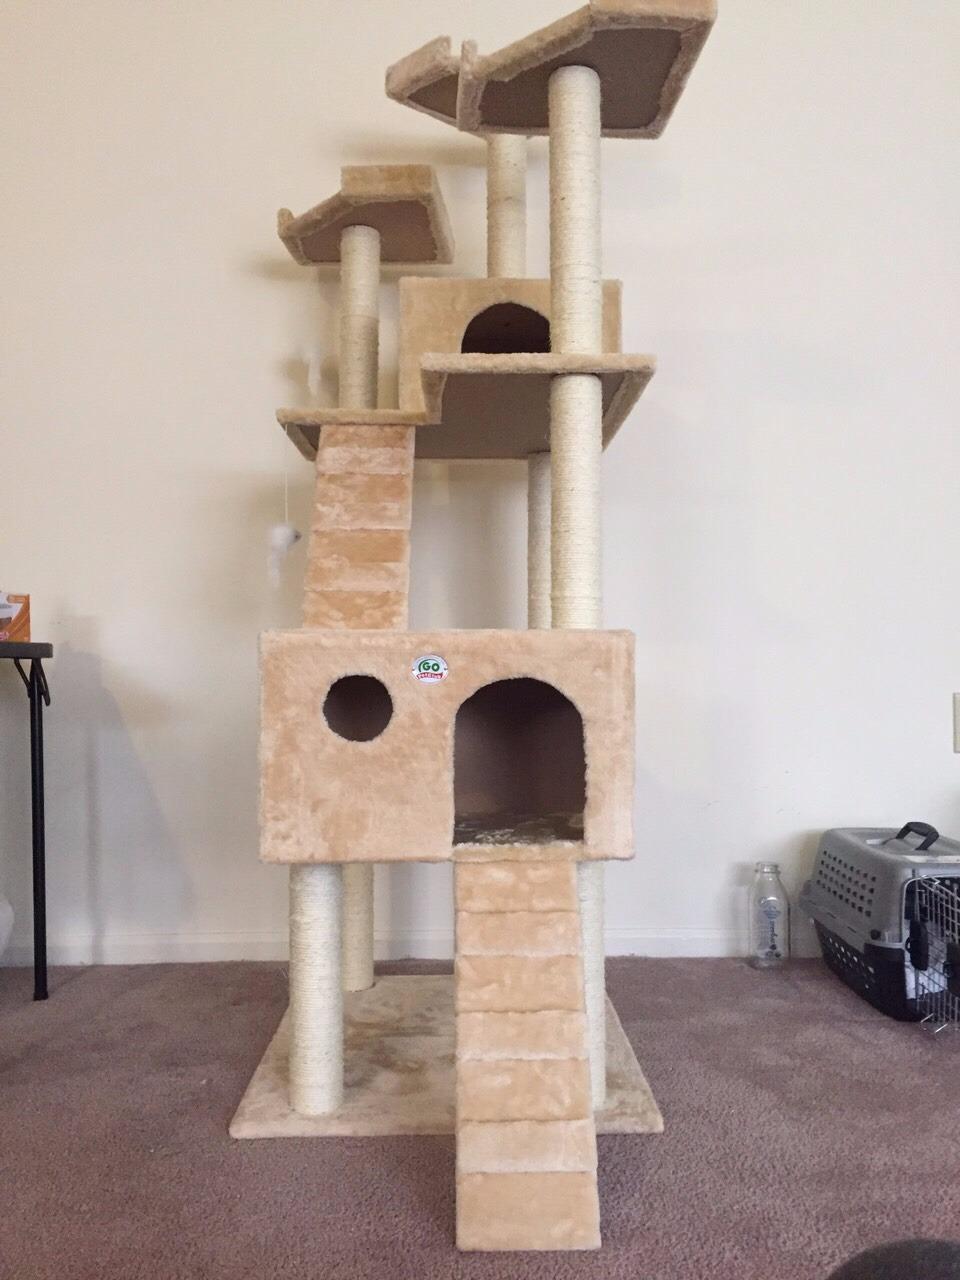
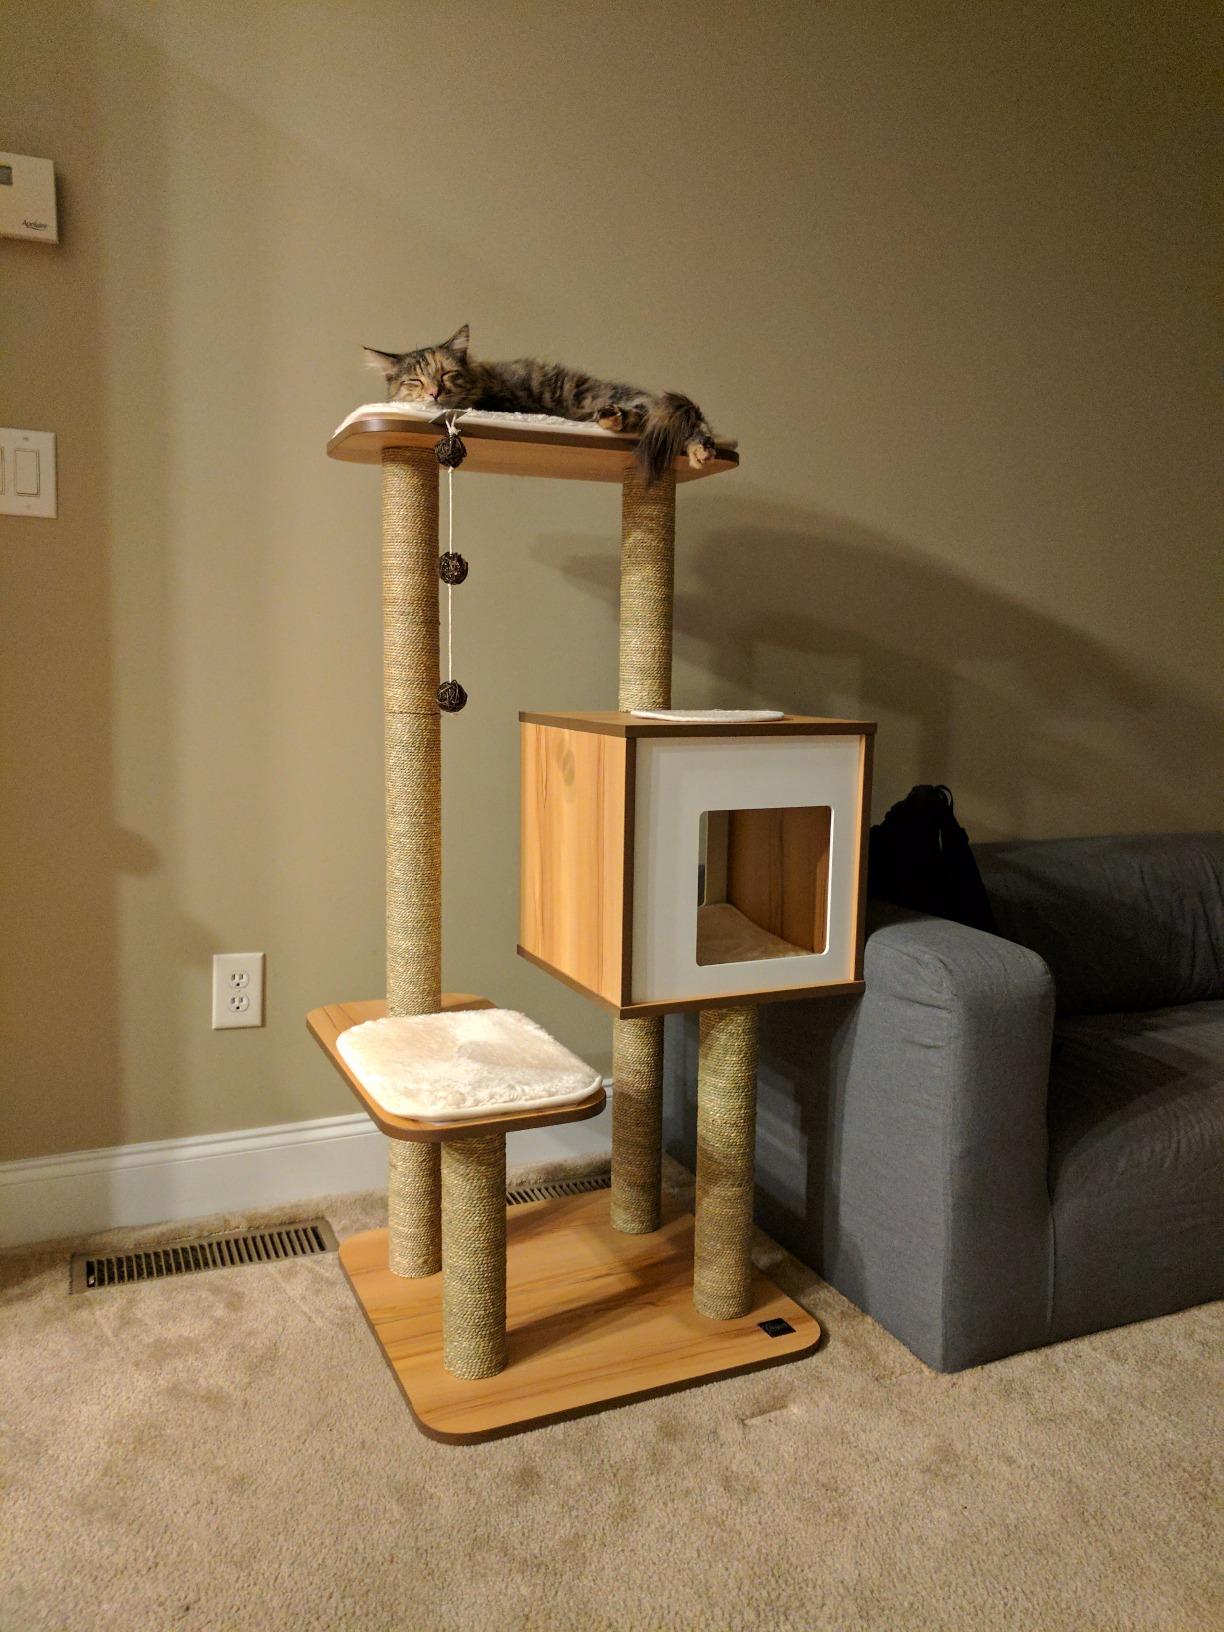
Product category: items_cat tree
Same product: no